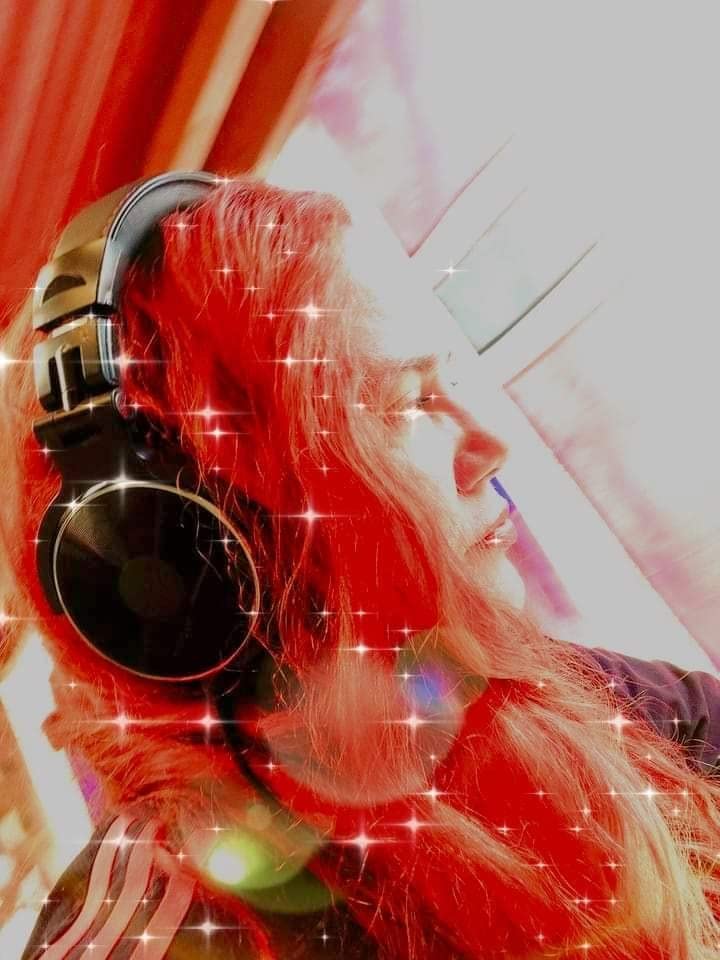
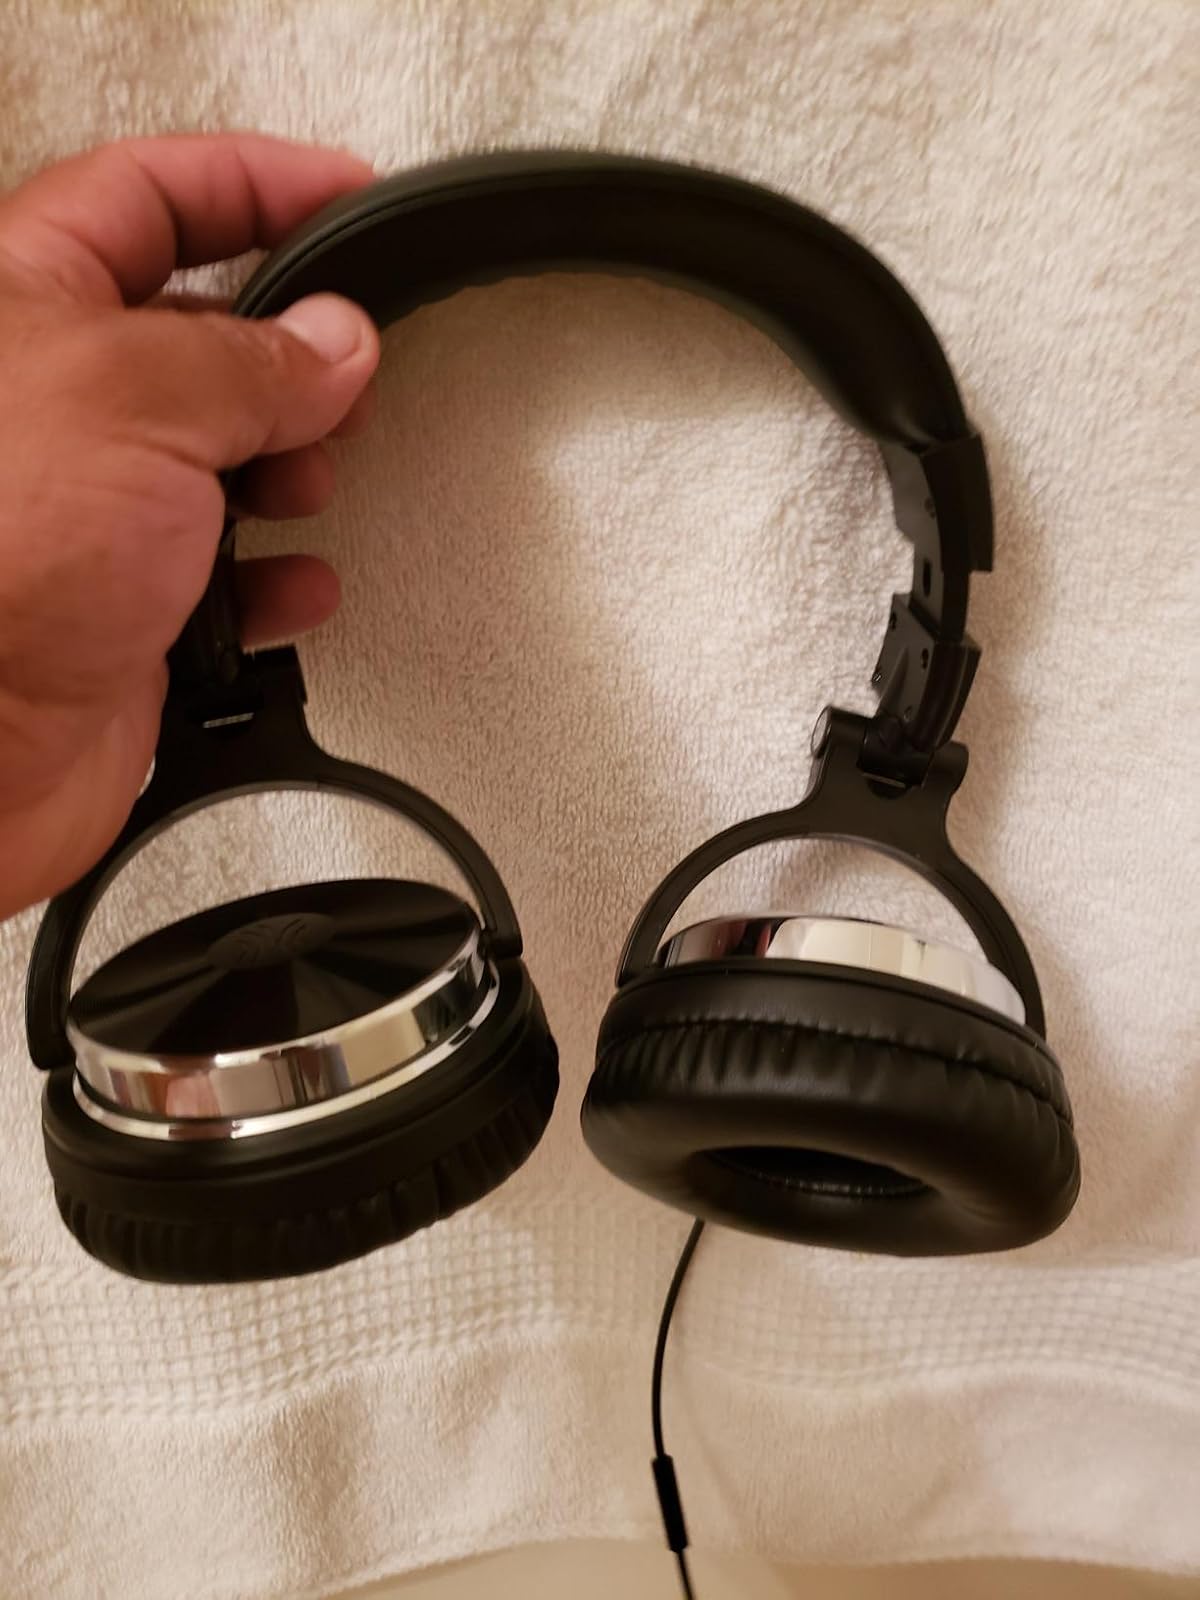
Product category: headphones
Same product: yes